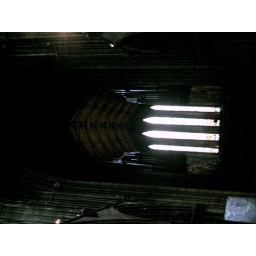
Stain glass window in Glasgow Cathedral